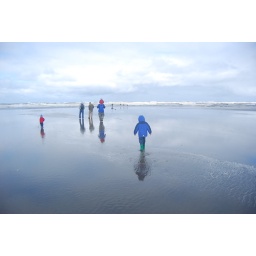
A group of us walk out to the waters edge where the older boys were standing in the surf.